Saint Nicholas Day

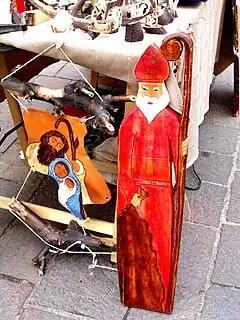
A depiction of Saint Nicholas with his sack standing next to a Nativity Scene

Saint Nicholas Day, also called the "Feast of Saint Nicholas", observed on 6 December (or on its eve on 5 December) in Western Christian countries, and on 19 December in Eastern Christian countries using the old church Calendar, is the feast day of Saint Nicholas of Myra; it falls within the season of Advent. It is celebrated as a Christian festival with particular regard to Saint Nicholas' reputation as a bringer of gifts, as well as through the attendance of church services.